Back to the Future: The Ride

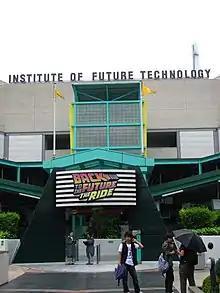
Entrance of "Back to the Future": The Ride at Universal Studios Japan

Following the events of "Back to the Future Part III", Dr. Emmett "Doc" Brown moves to the present time in Hill Valley where, in 1991, he founded the Institute of Future Technology, a scientific institute specializing in his "futuristic" inventions. On May 2, 1991, he invites tourists into the facility as "volunteers" in order to test out his newest invention, the eight-passenger DeLorean time machine, by traveling one day into the future.